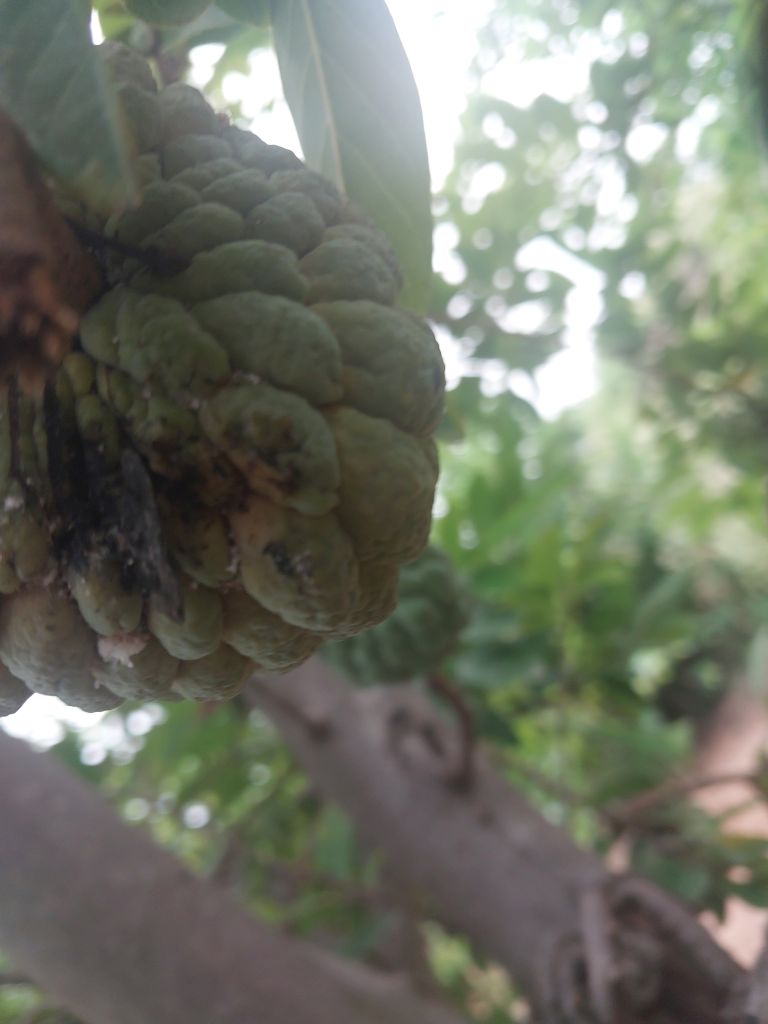
Disease label: Athracnose